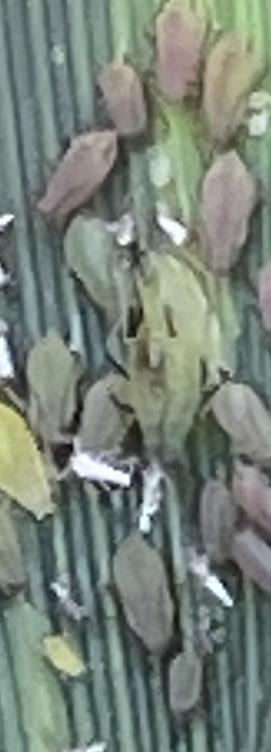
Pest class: english_grain_aphid